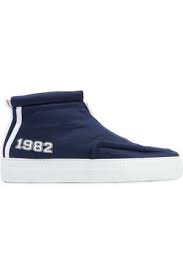
Label: Sneaker